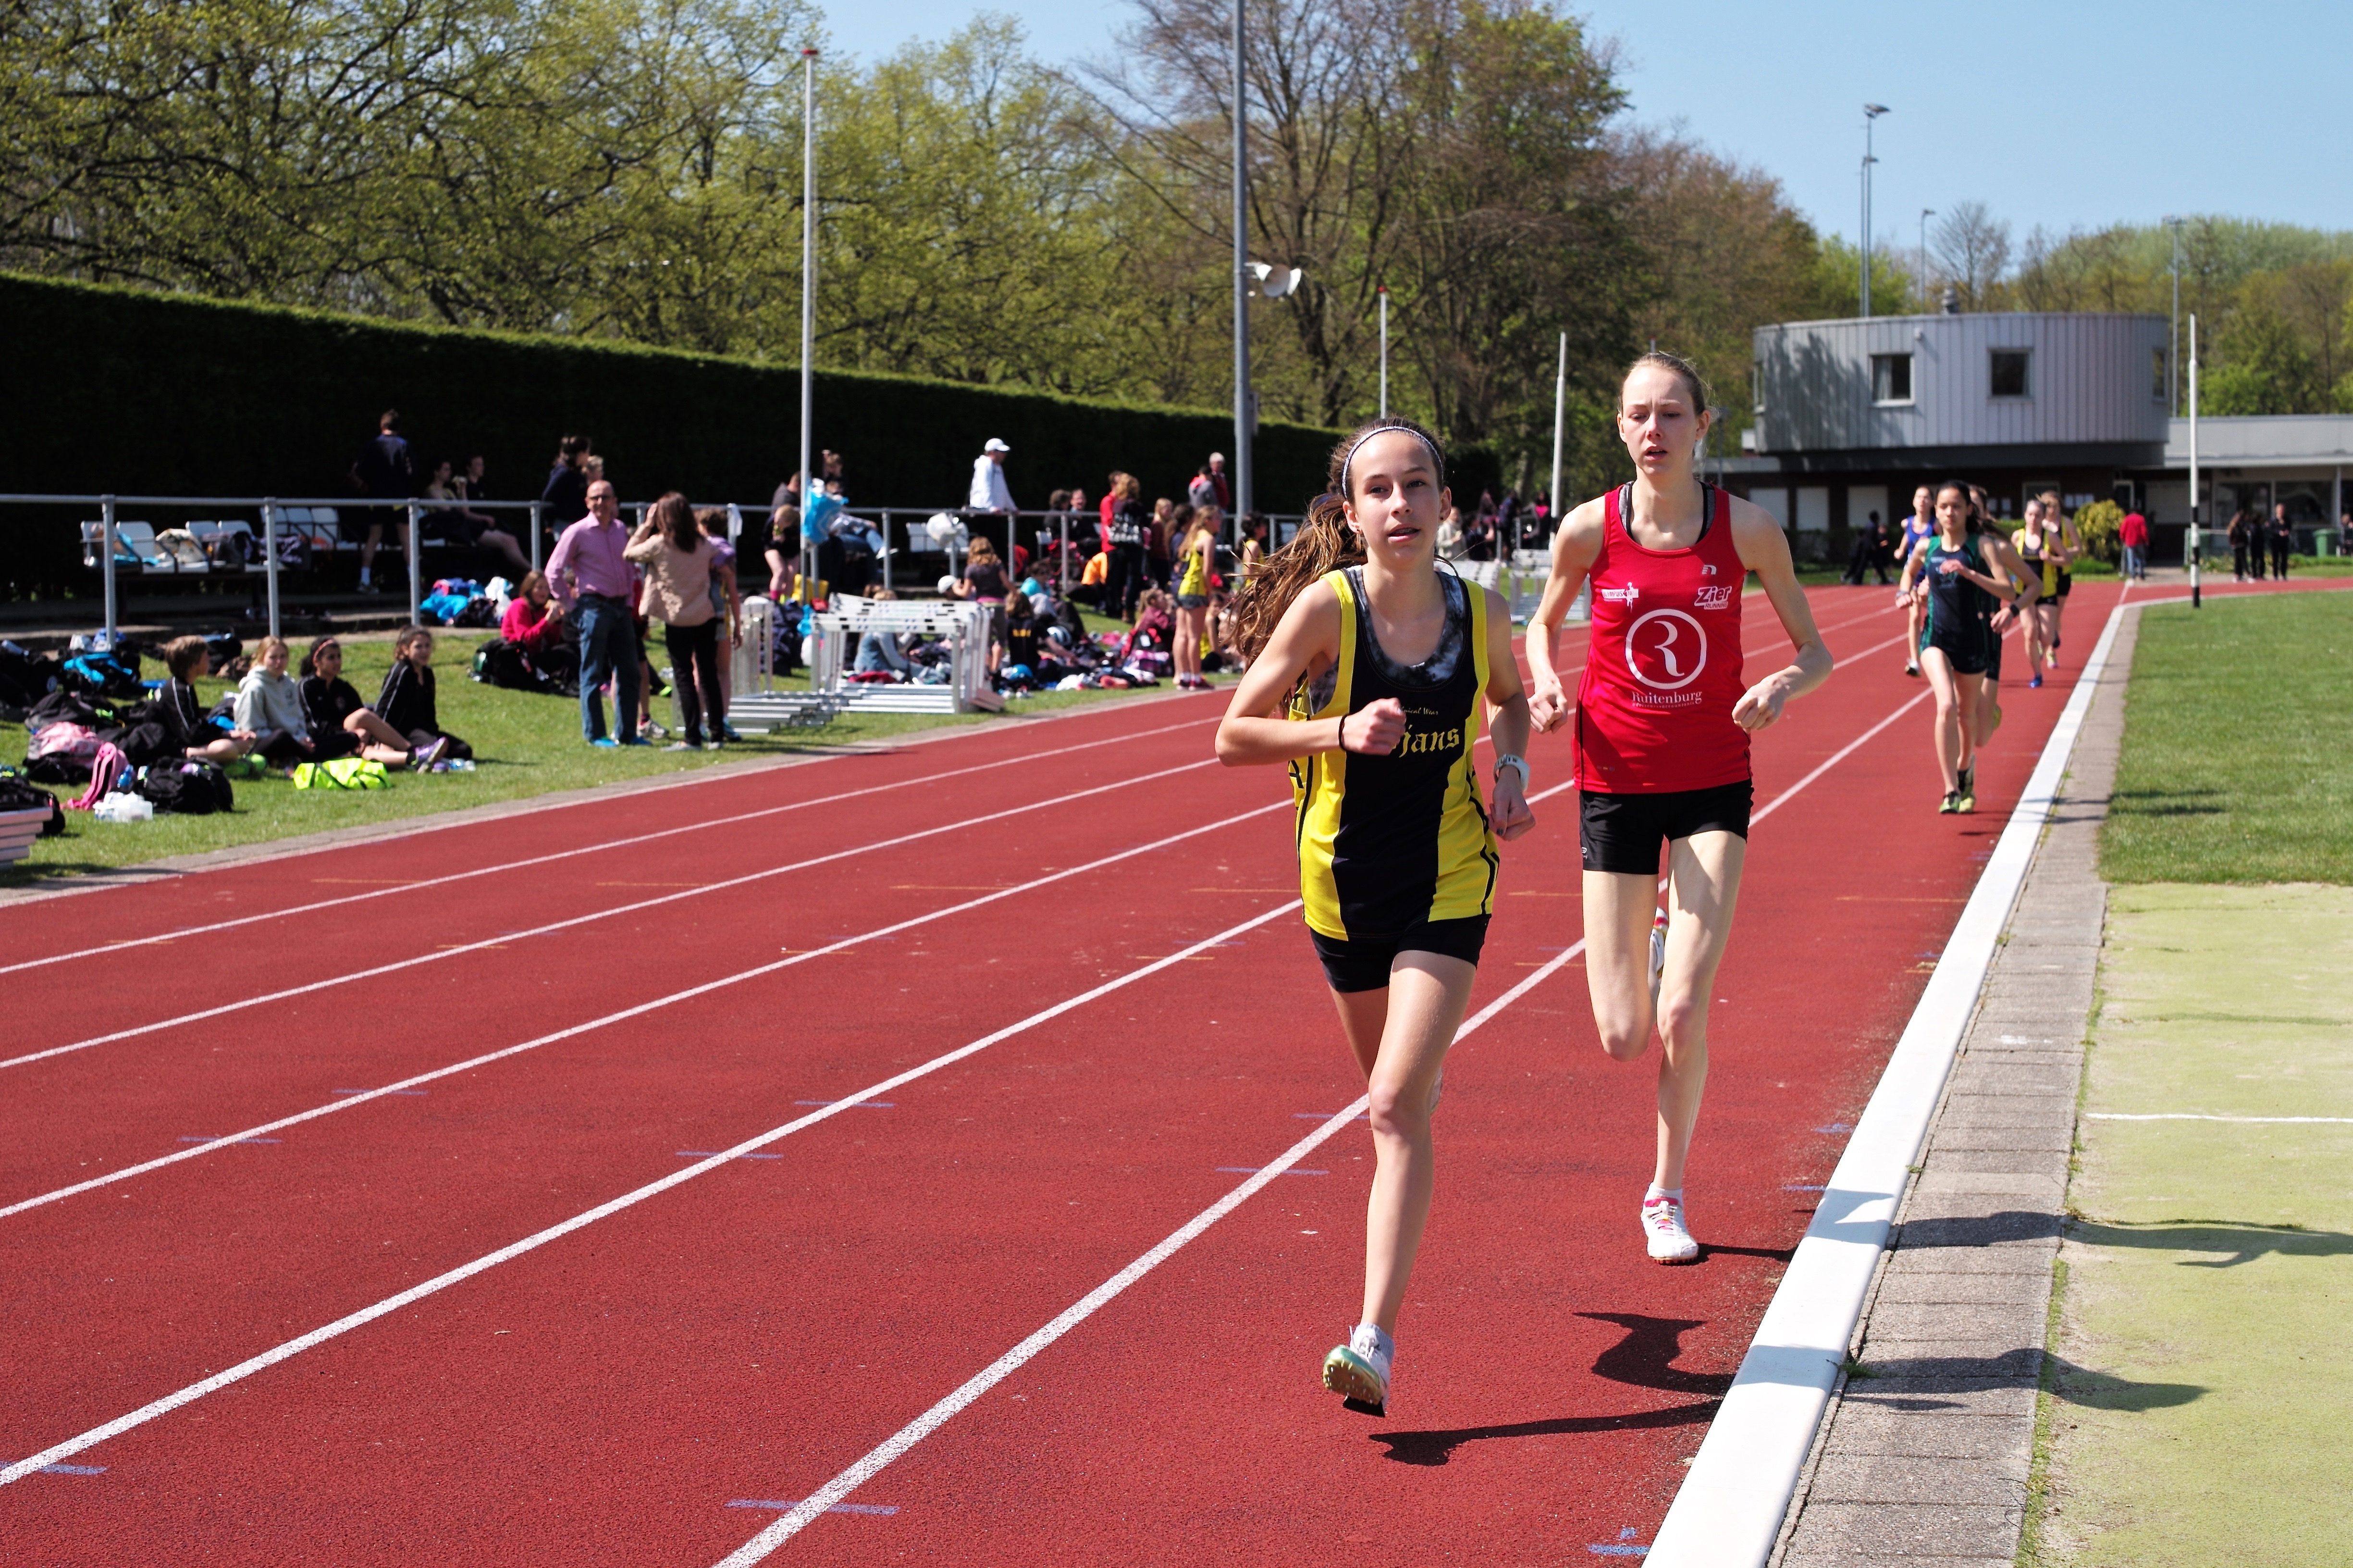
track, run, runner, ash, race, competition, holland, hague, netherlands, international, girls, m, american, sports, boys, 50, school, runners, junior, leica, 240, summilux, varsity, athletics, meet, sprint, endurance sports, duathlon, track and field athletics, heptathlon, middle distance running, 800 metres, 4 100 metres relay